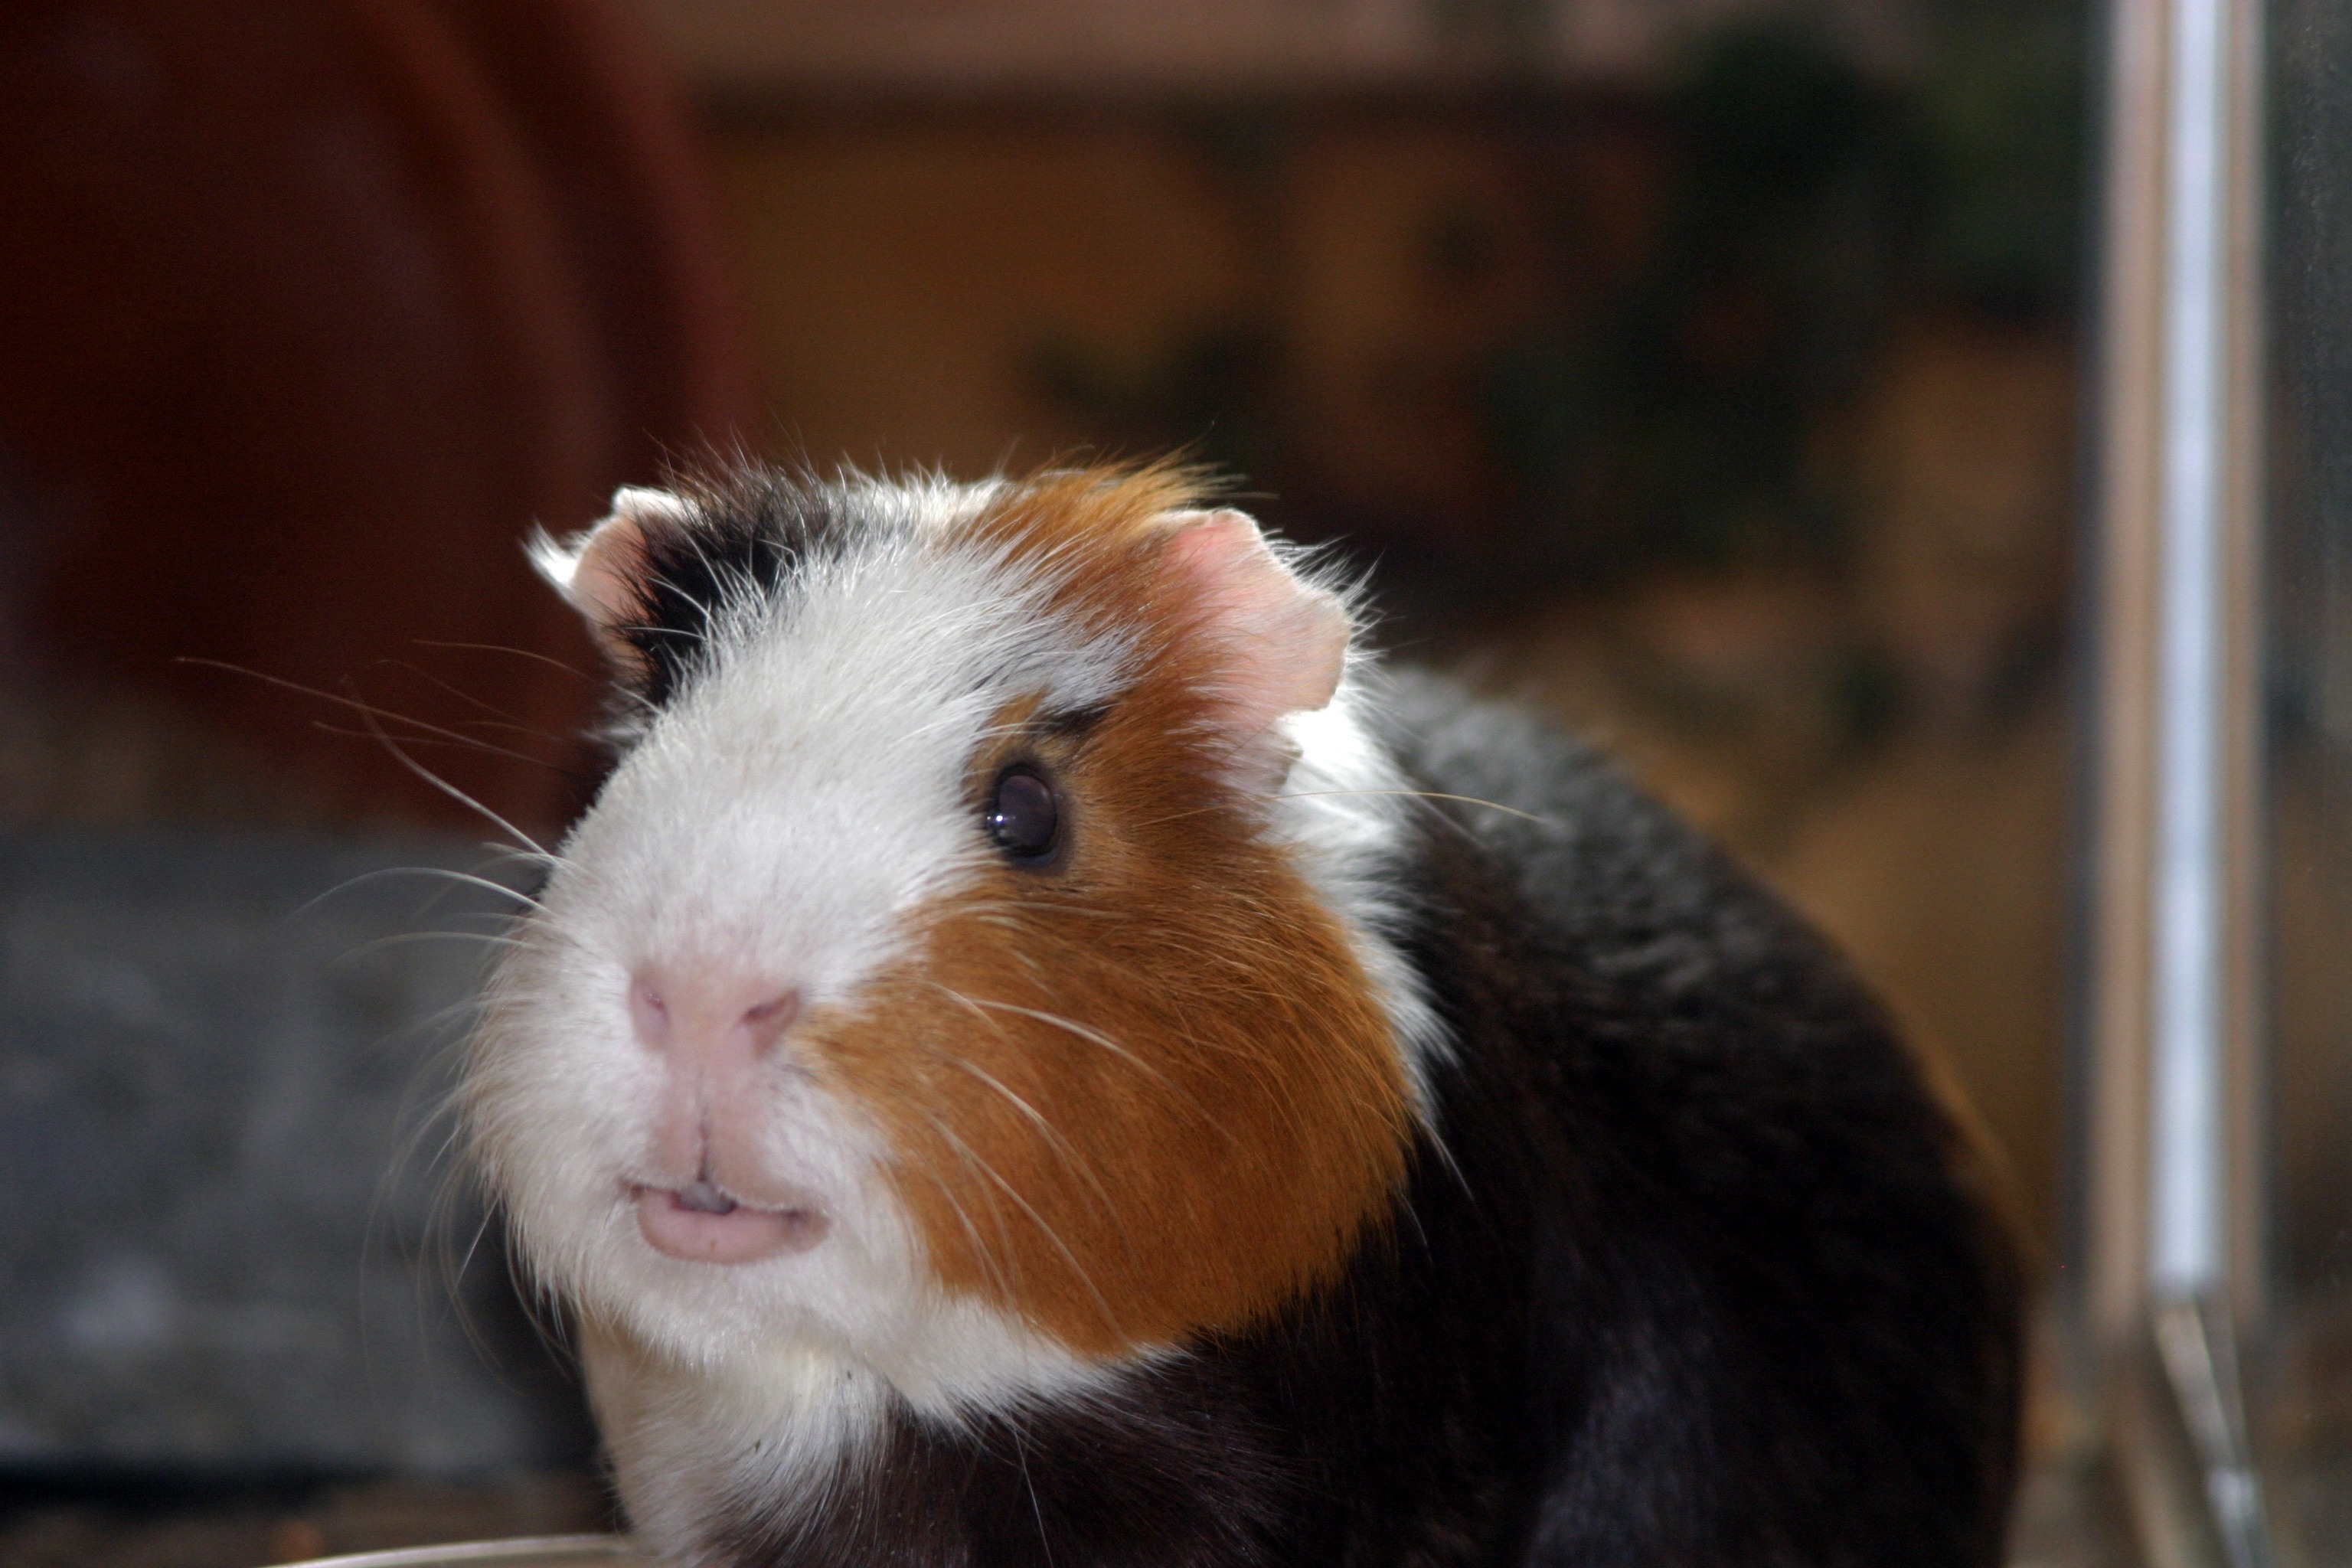
pet, mammal, rodent, fauna, guinea pig, whiskers, vertebrate, amanda, three coloured, from the front, smooth hair, gerbil, sweet portrait